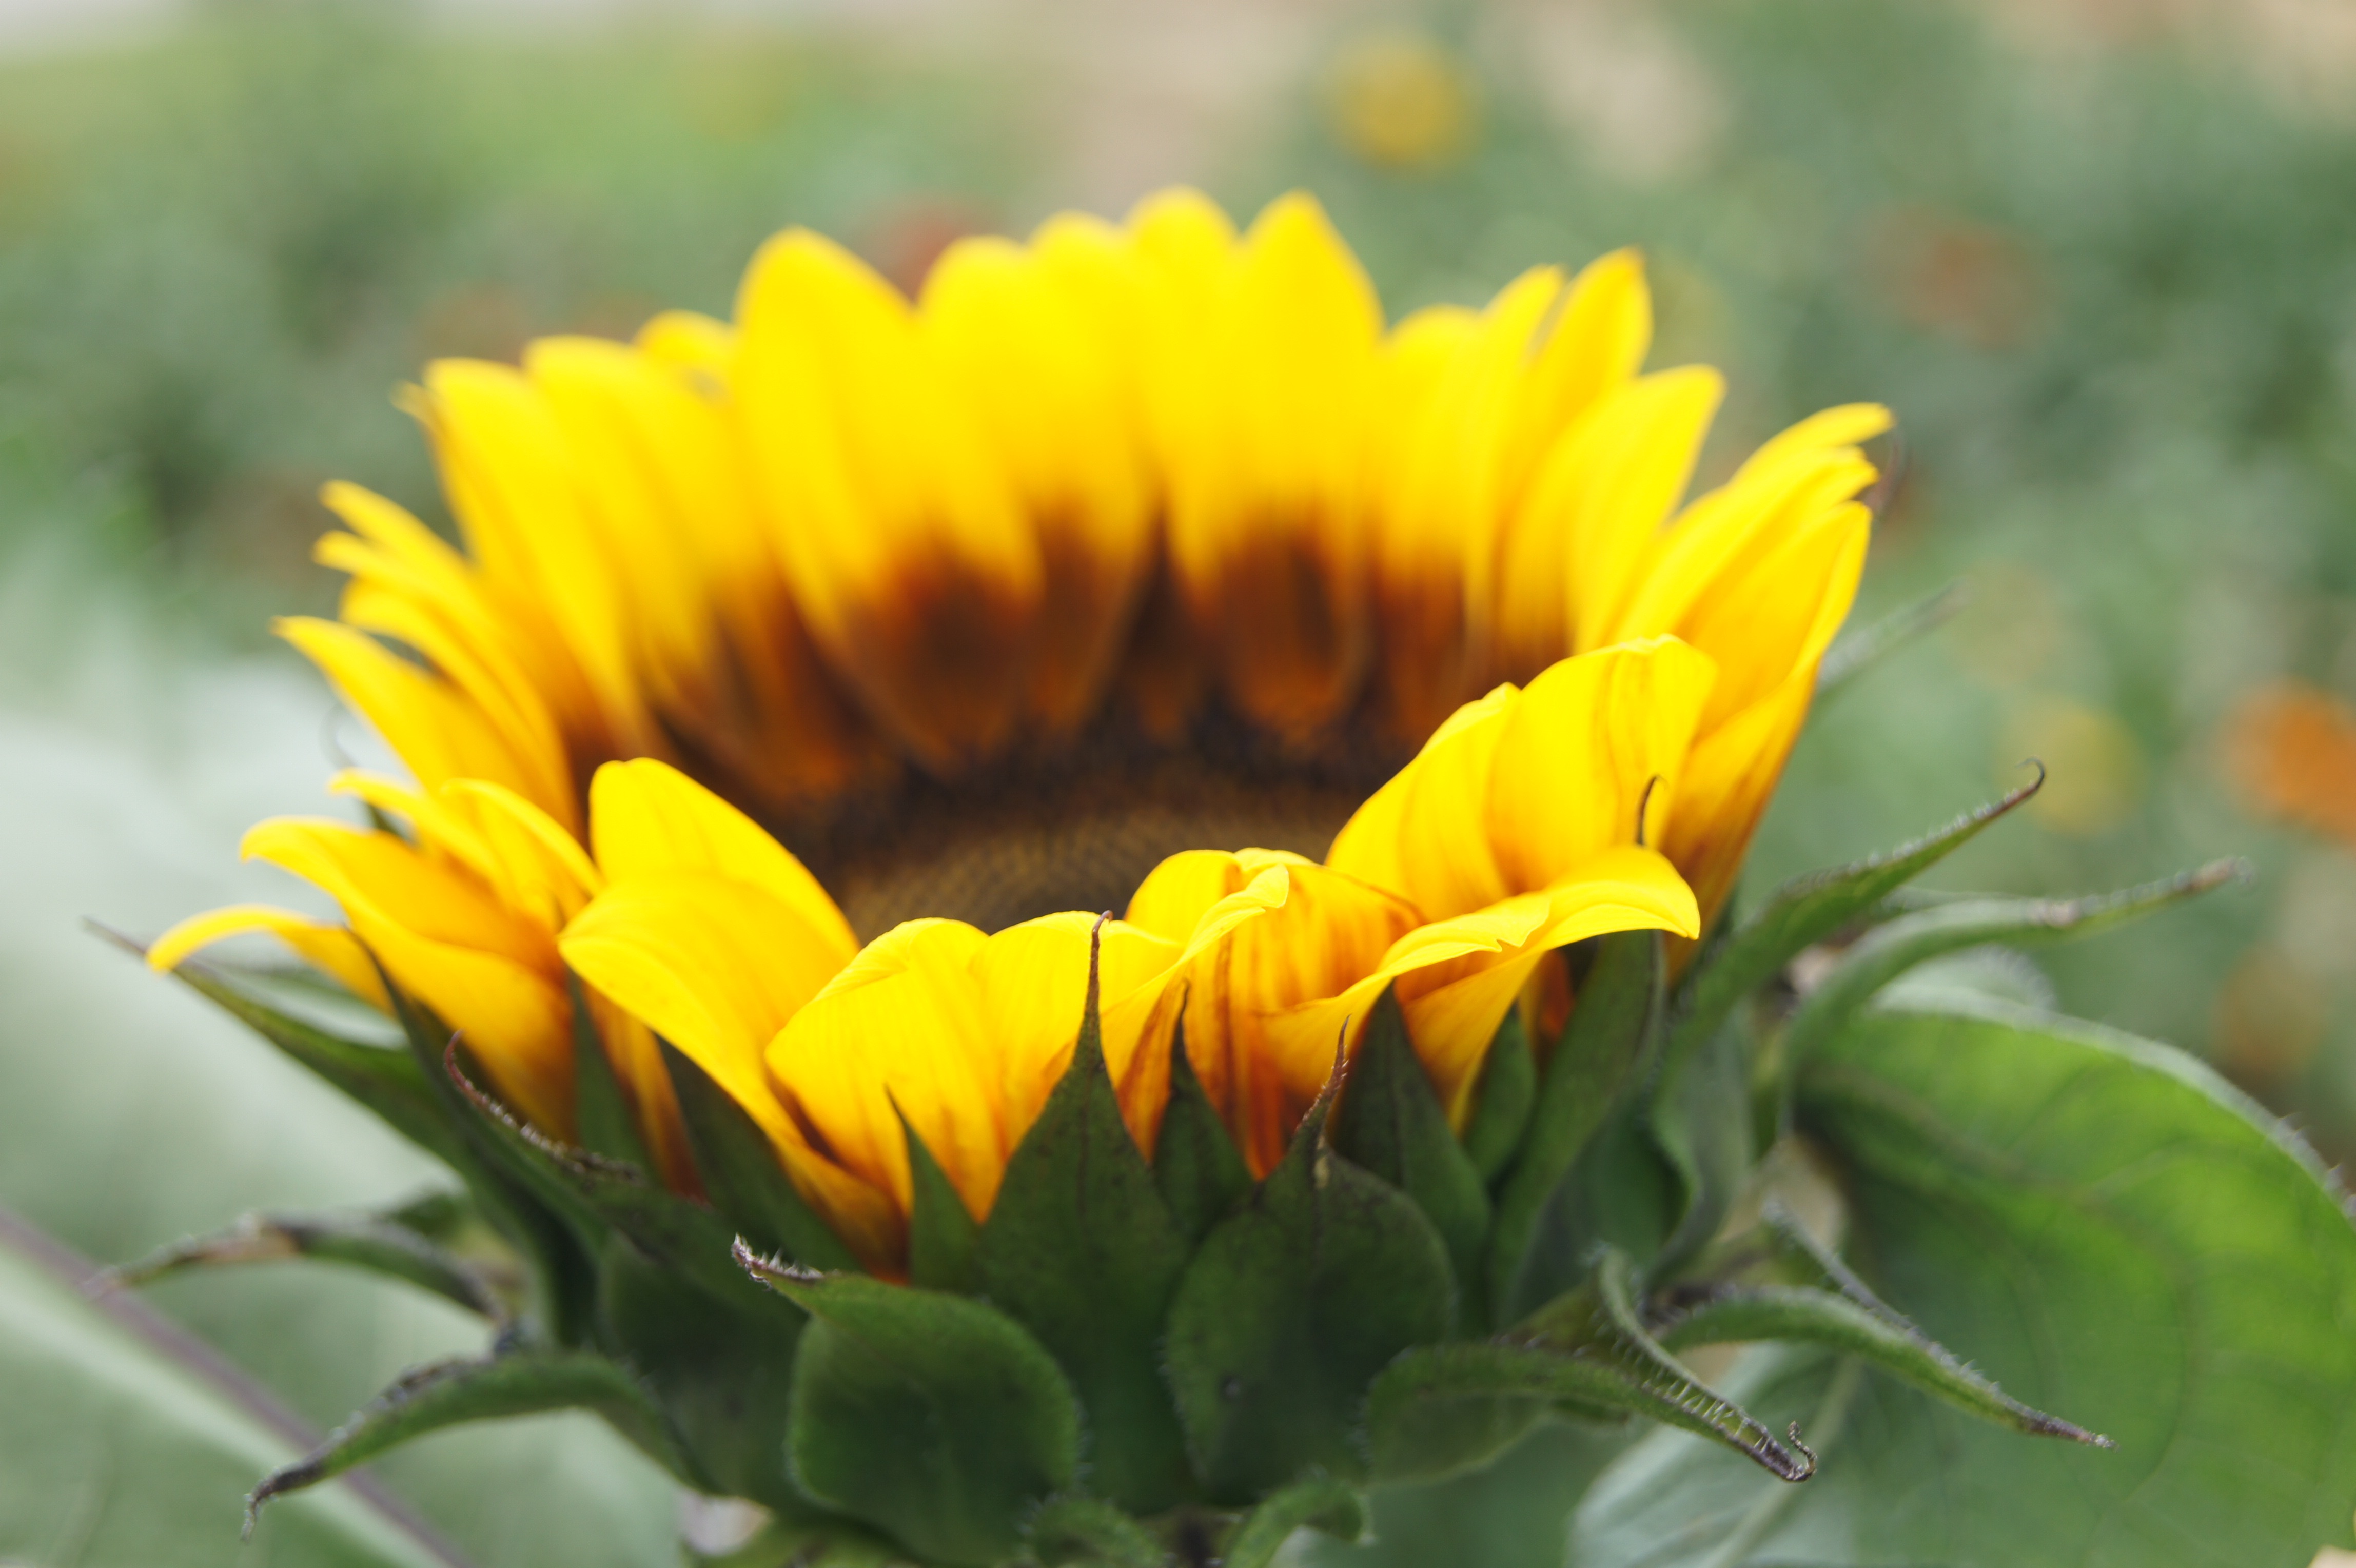
plant, flower, petal, daisy, herb, botany, yellow, flora, wildflower, close up, macro photography, flowering plant, daisy family, calendula, annual plant, land plant